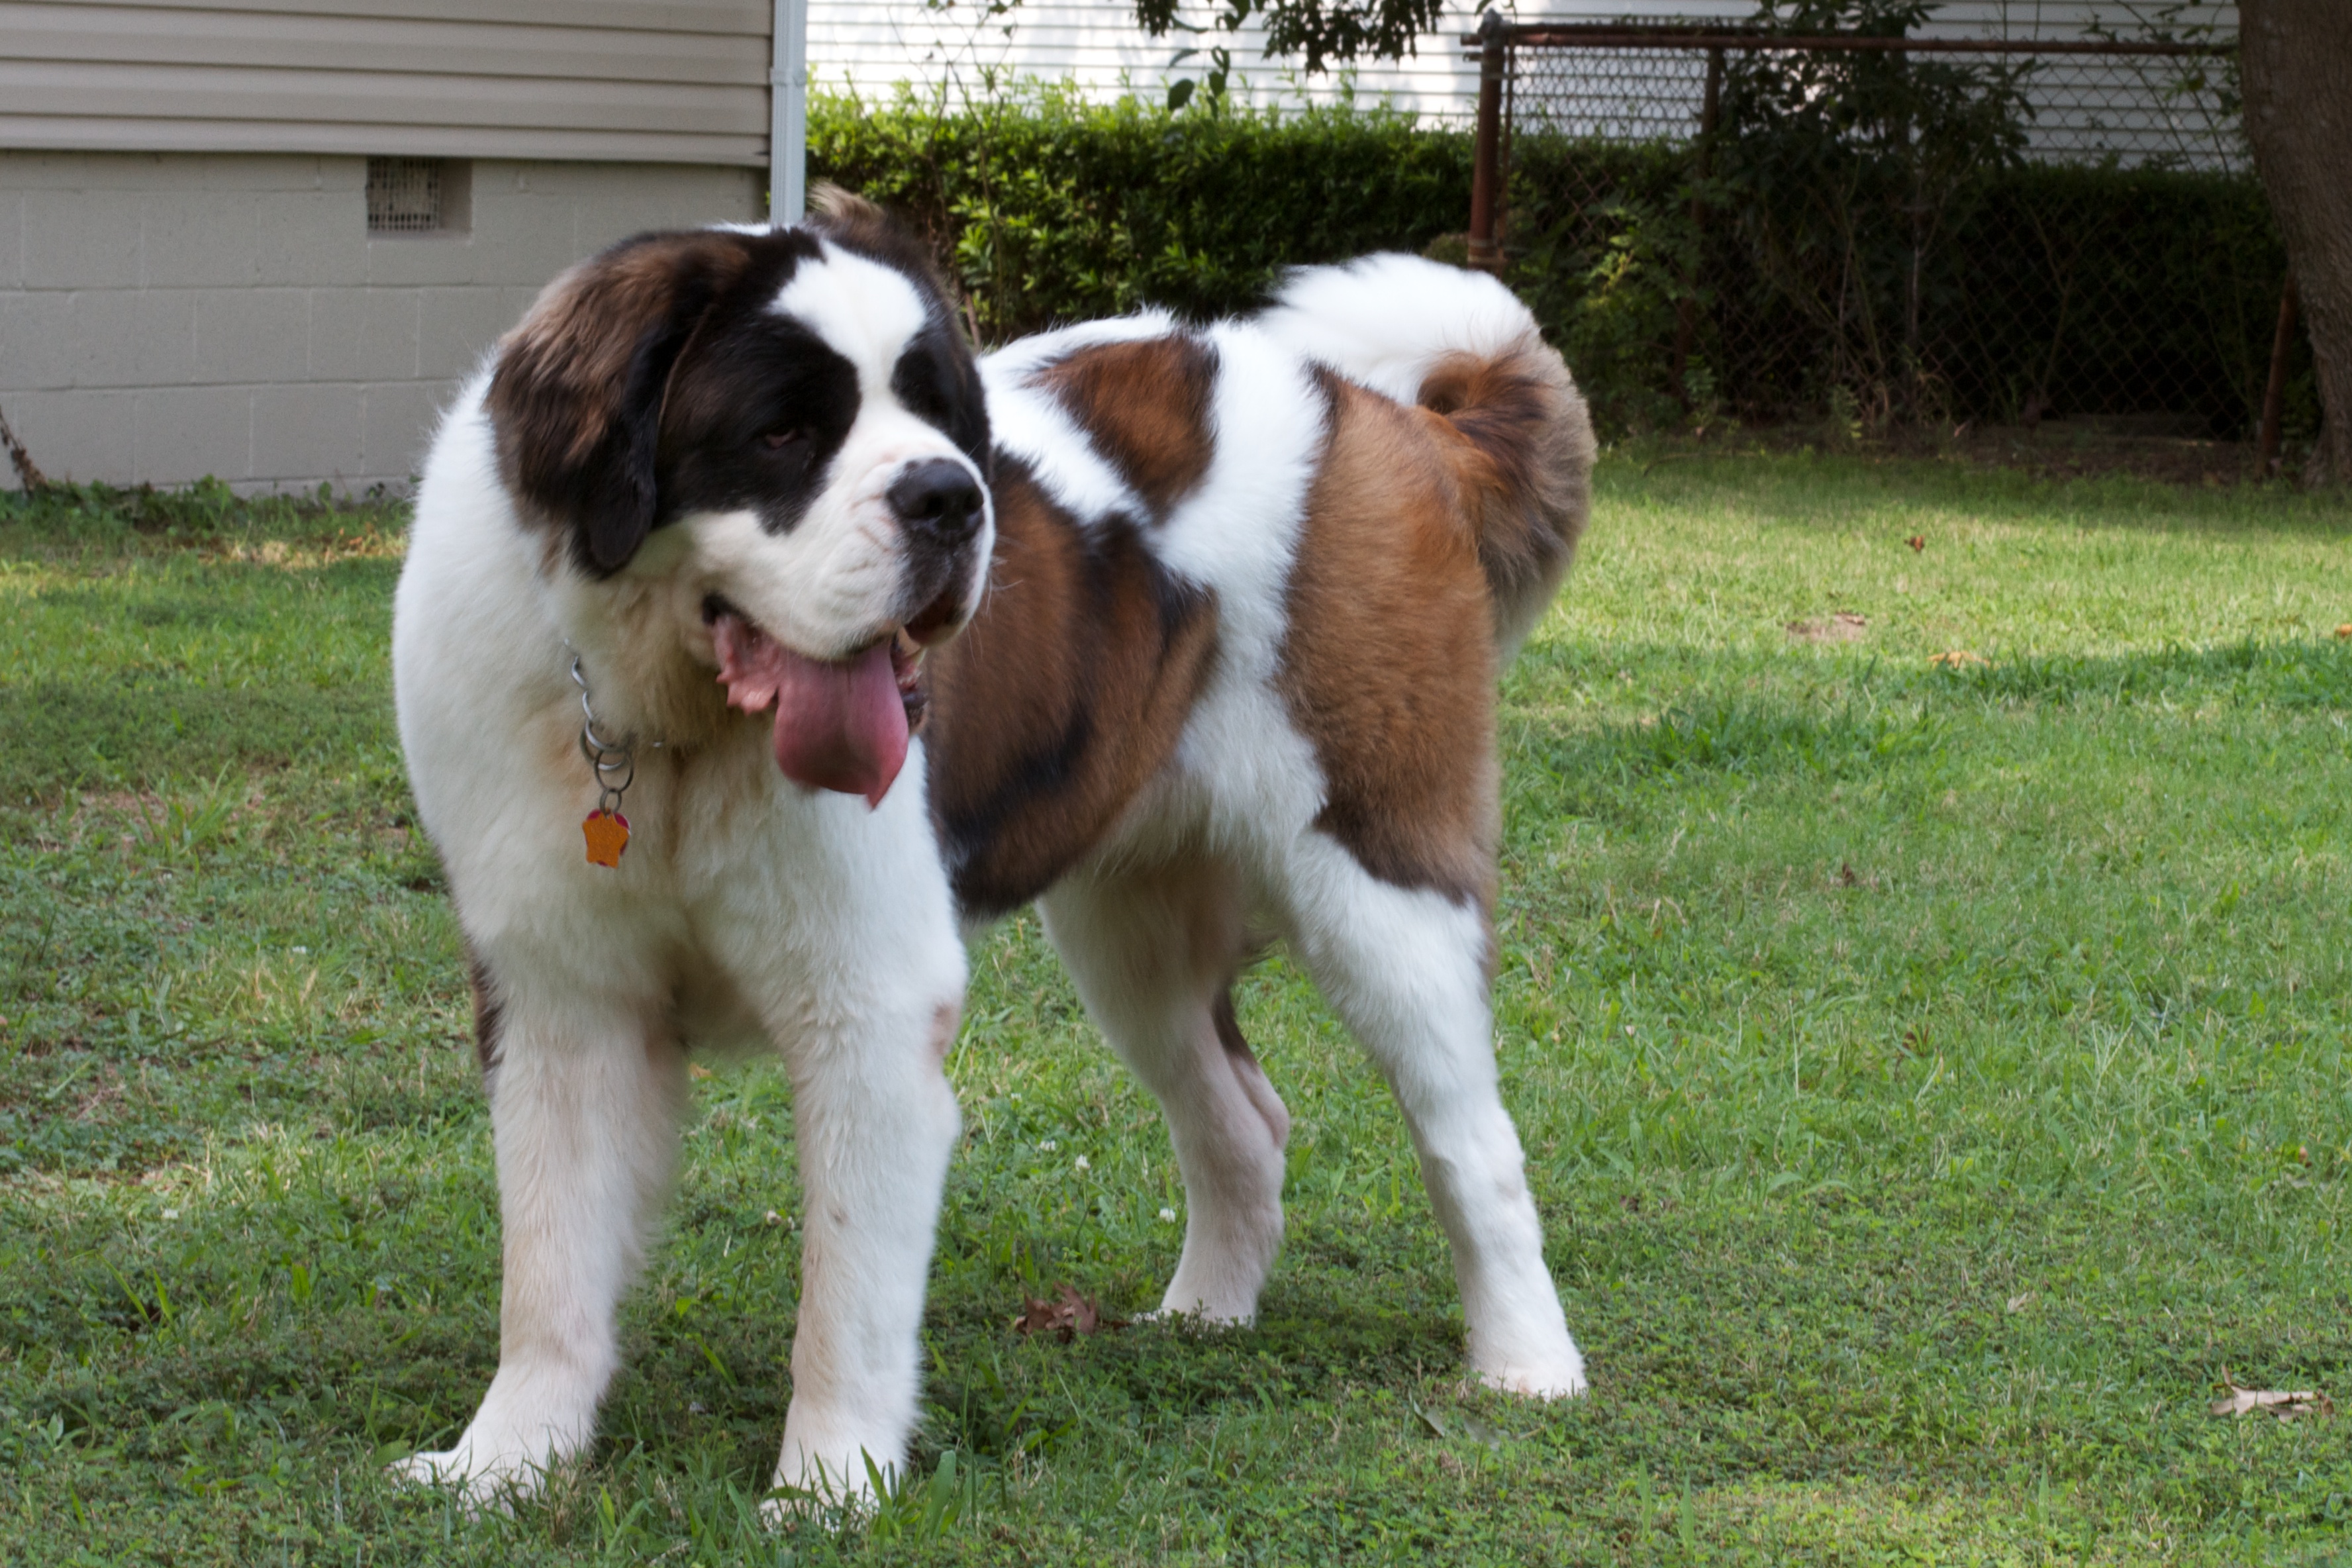
dog, mammal, vertebrate, dog breed, st bernard, landseer, dog like mammal, carnivoran, dog breed group, dog crossbreeds, moscow watchdog, karakachan dog